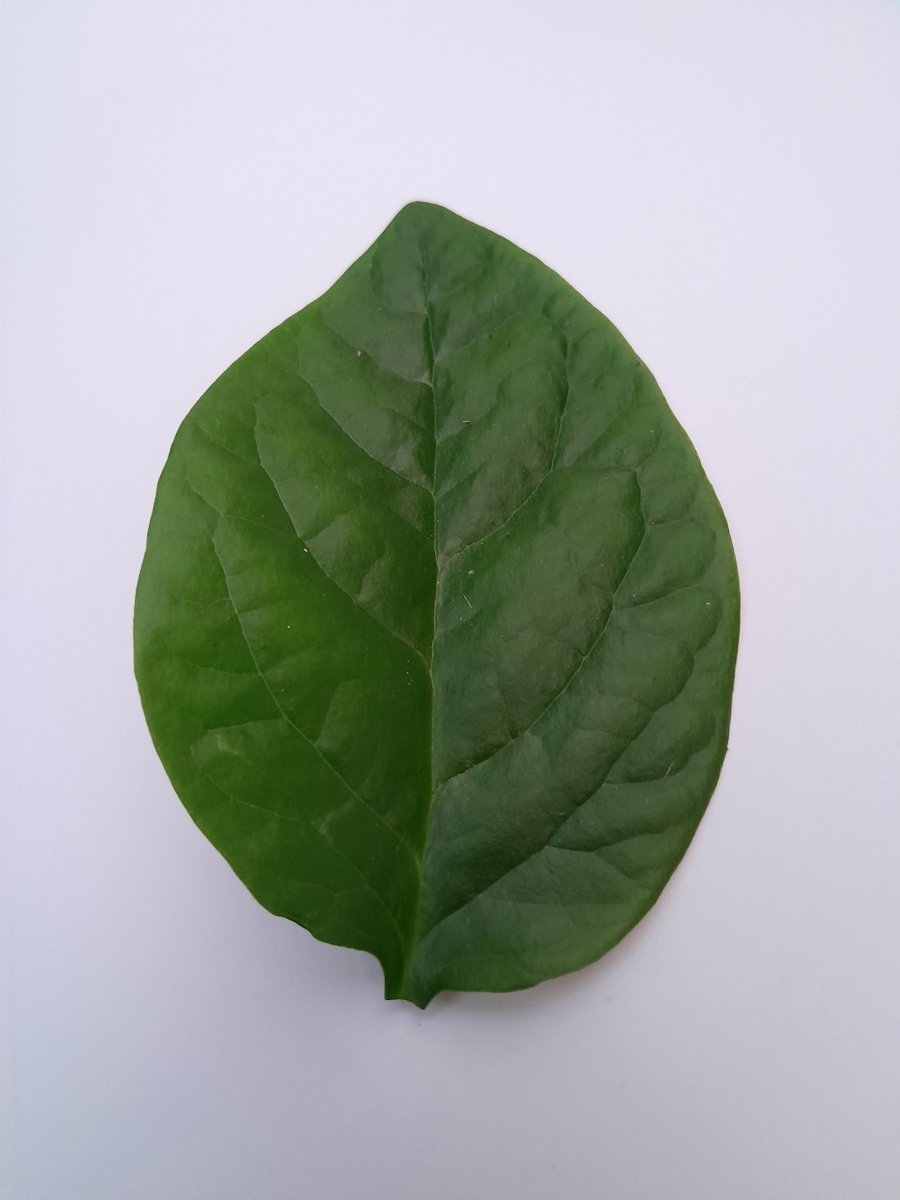
Label: Healthy-Leaf